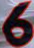
Number: 6